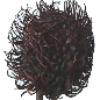
Label: rambutan